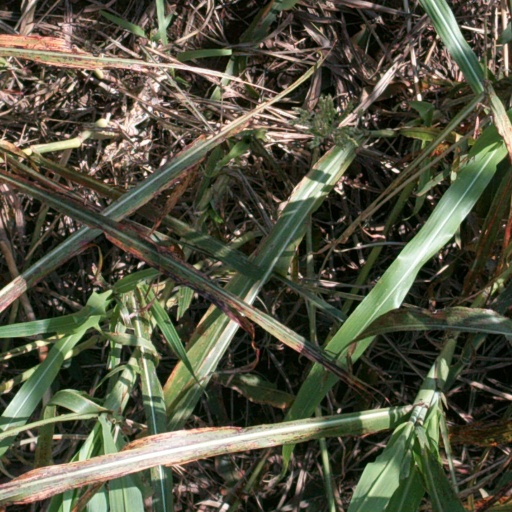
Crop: sorghum